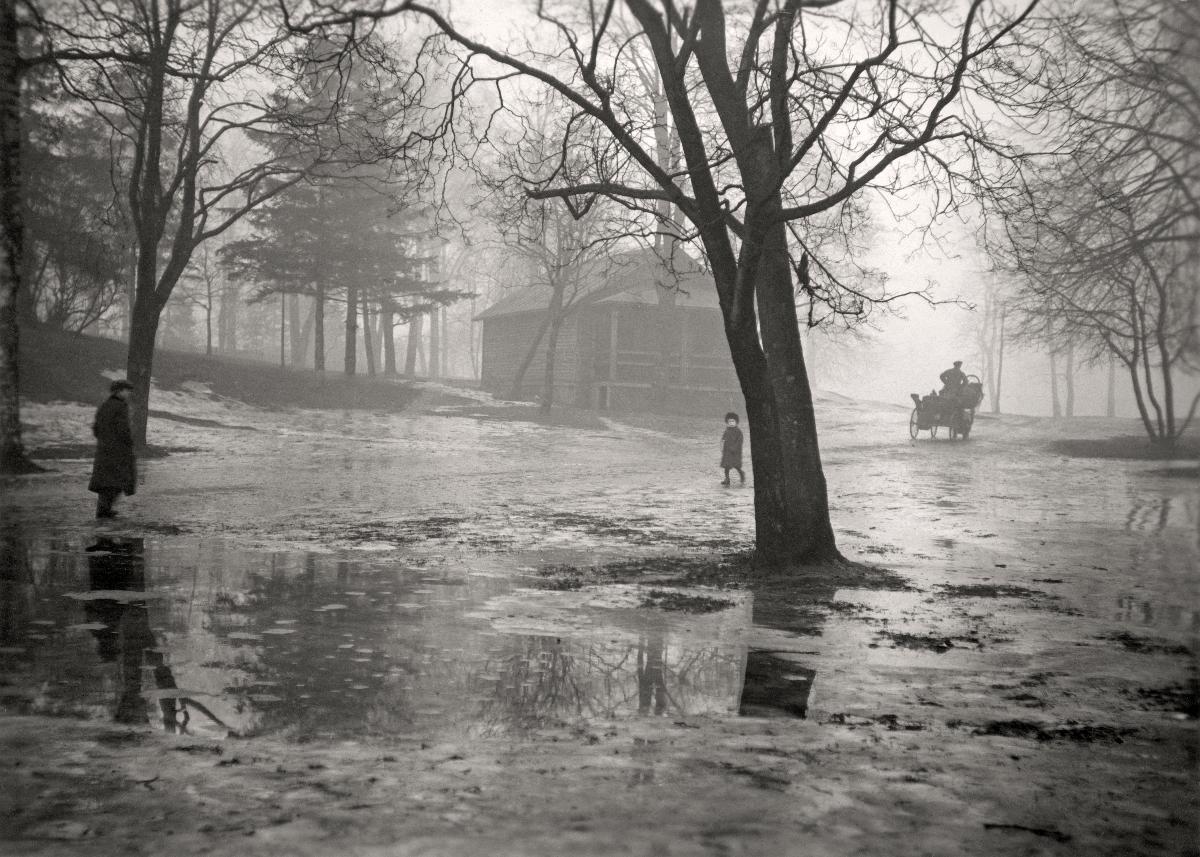
Kaisaniemi syksyn sumussa; Kaisaniemi in Autumn fog
sisällön kuvaus: Sumua Helsingin Kaisaniemessä 1926. content description: Fog in Kaisaniemi, Helsinki 1926.
Kuvaaja: Lönnqvist, Gunnar, kuvaaja
Vuosi: 1926
Paikka: Suomi; Suomi, Uusimaa, Helsinki; Suomi, Uusimaa, Helsinki, Kaisaniemi Helsinki
Aiheet: maisemakuvat; puistot; sumu (sääilmiöt); kaupungit (alueet); harrastajavalokuvaus; parks; fog; landscapes; cities; photography; Finnish amateur photographers; parker; dimma